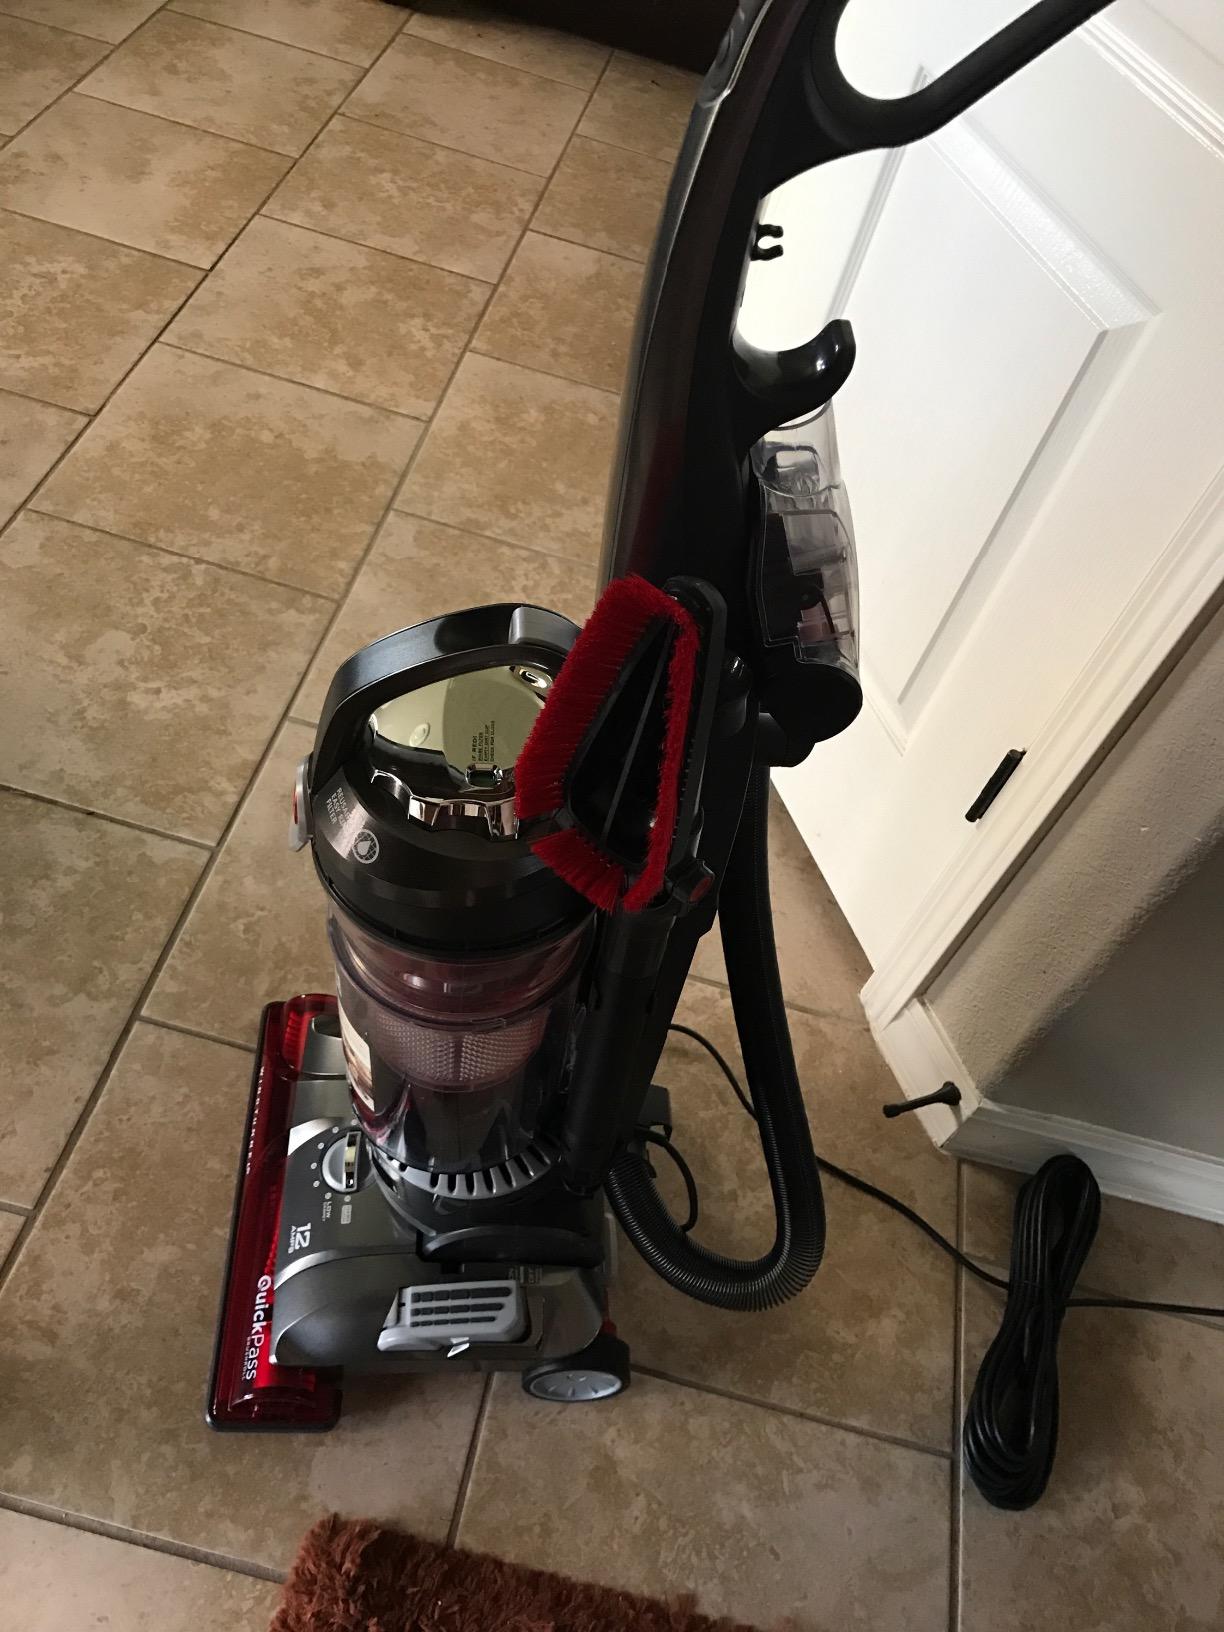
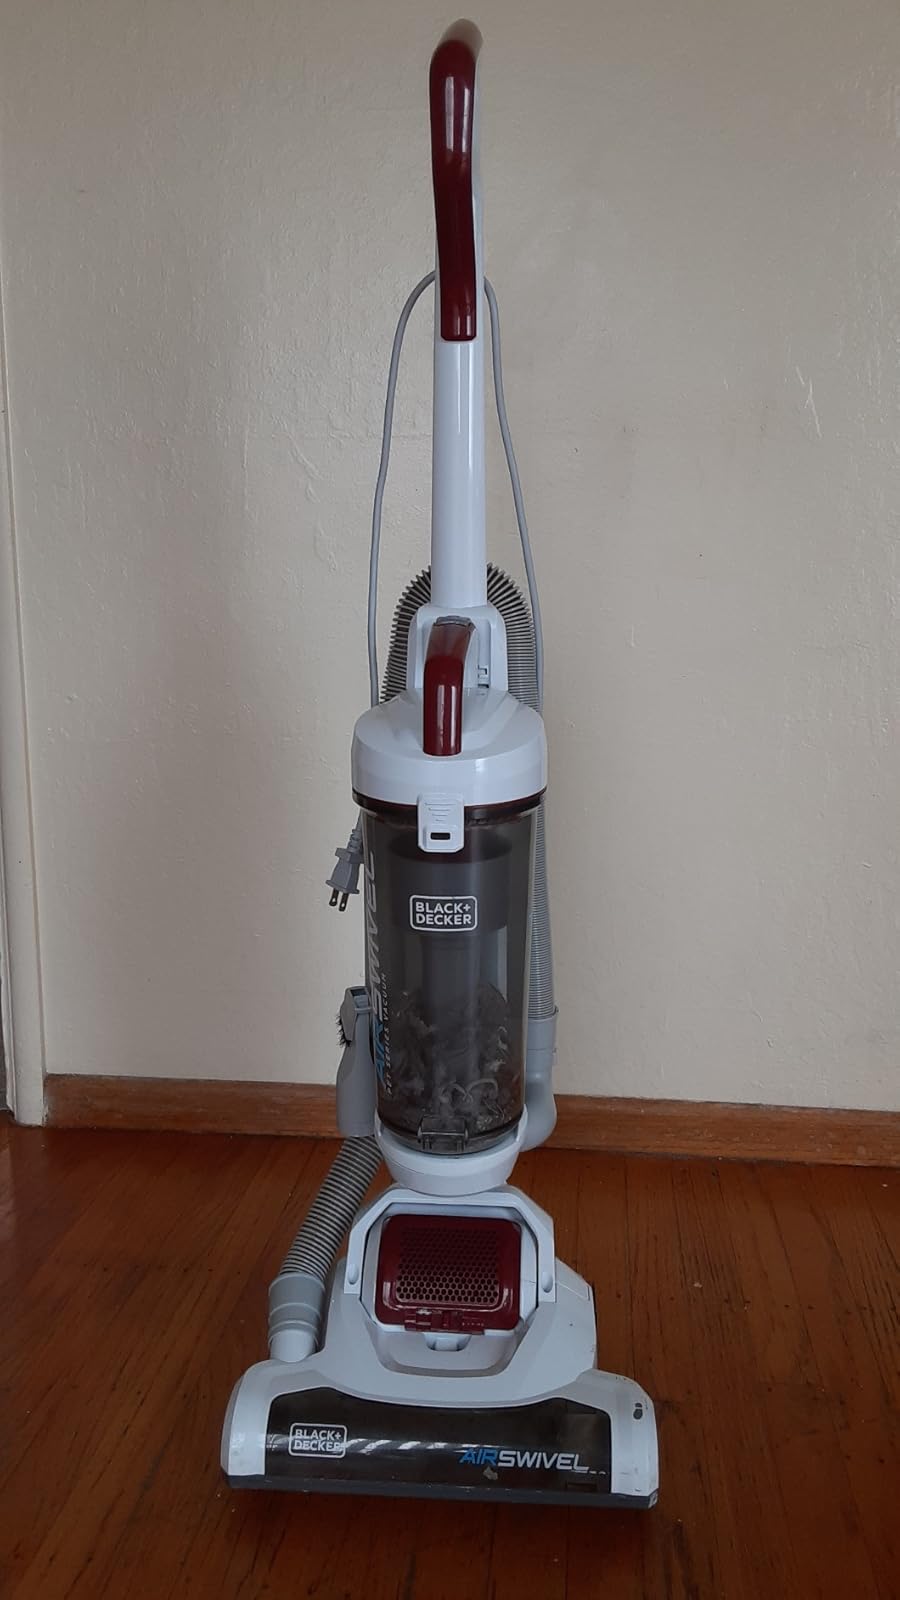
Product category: items_vacuum
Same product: no